Klondike (boxer)

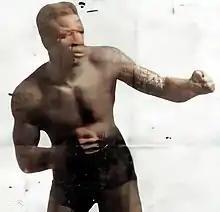
Klondike Haynes before fighting for Black Heavyweight Championship against Frank Childs in 1899

Klondike Haynes (1 January 1878 – 3 February 1949) was an African American boxer billed as "The Black Hercules" who declared himself the black heavyweight champion (not to be confused with the World Colored Heavyweight Championship, which he officially fought for just once and unofficially another time). Born John Haines or John W. Haynes, the 6 foot (1,83m) tall Klondike fought out of Chicago as a heavyweight at a weight of from 1898 to 1911. He took the nickname because he was supposed to be a great find (evoking the Klondike Gold Rush).